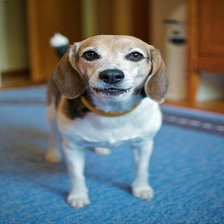
Species: dog
Breed: beagle